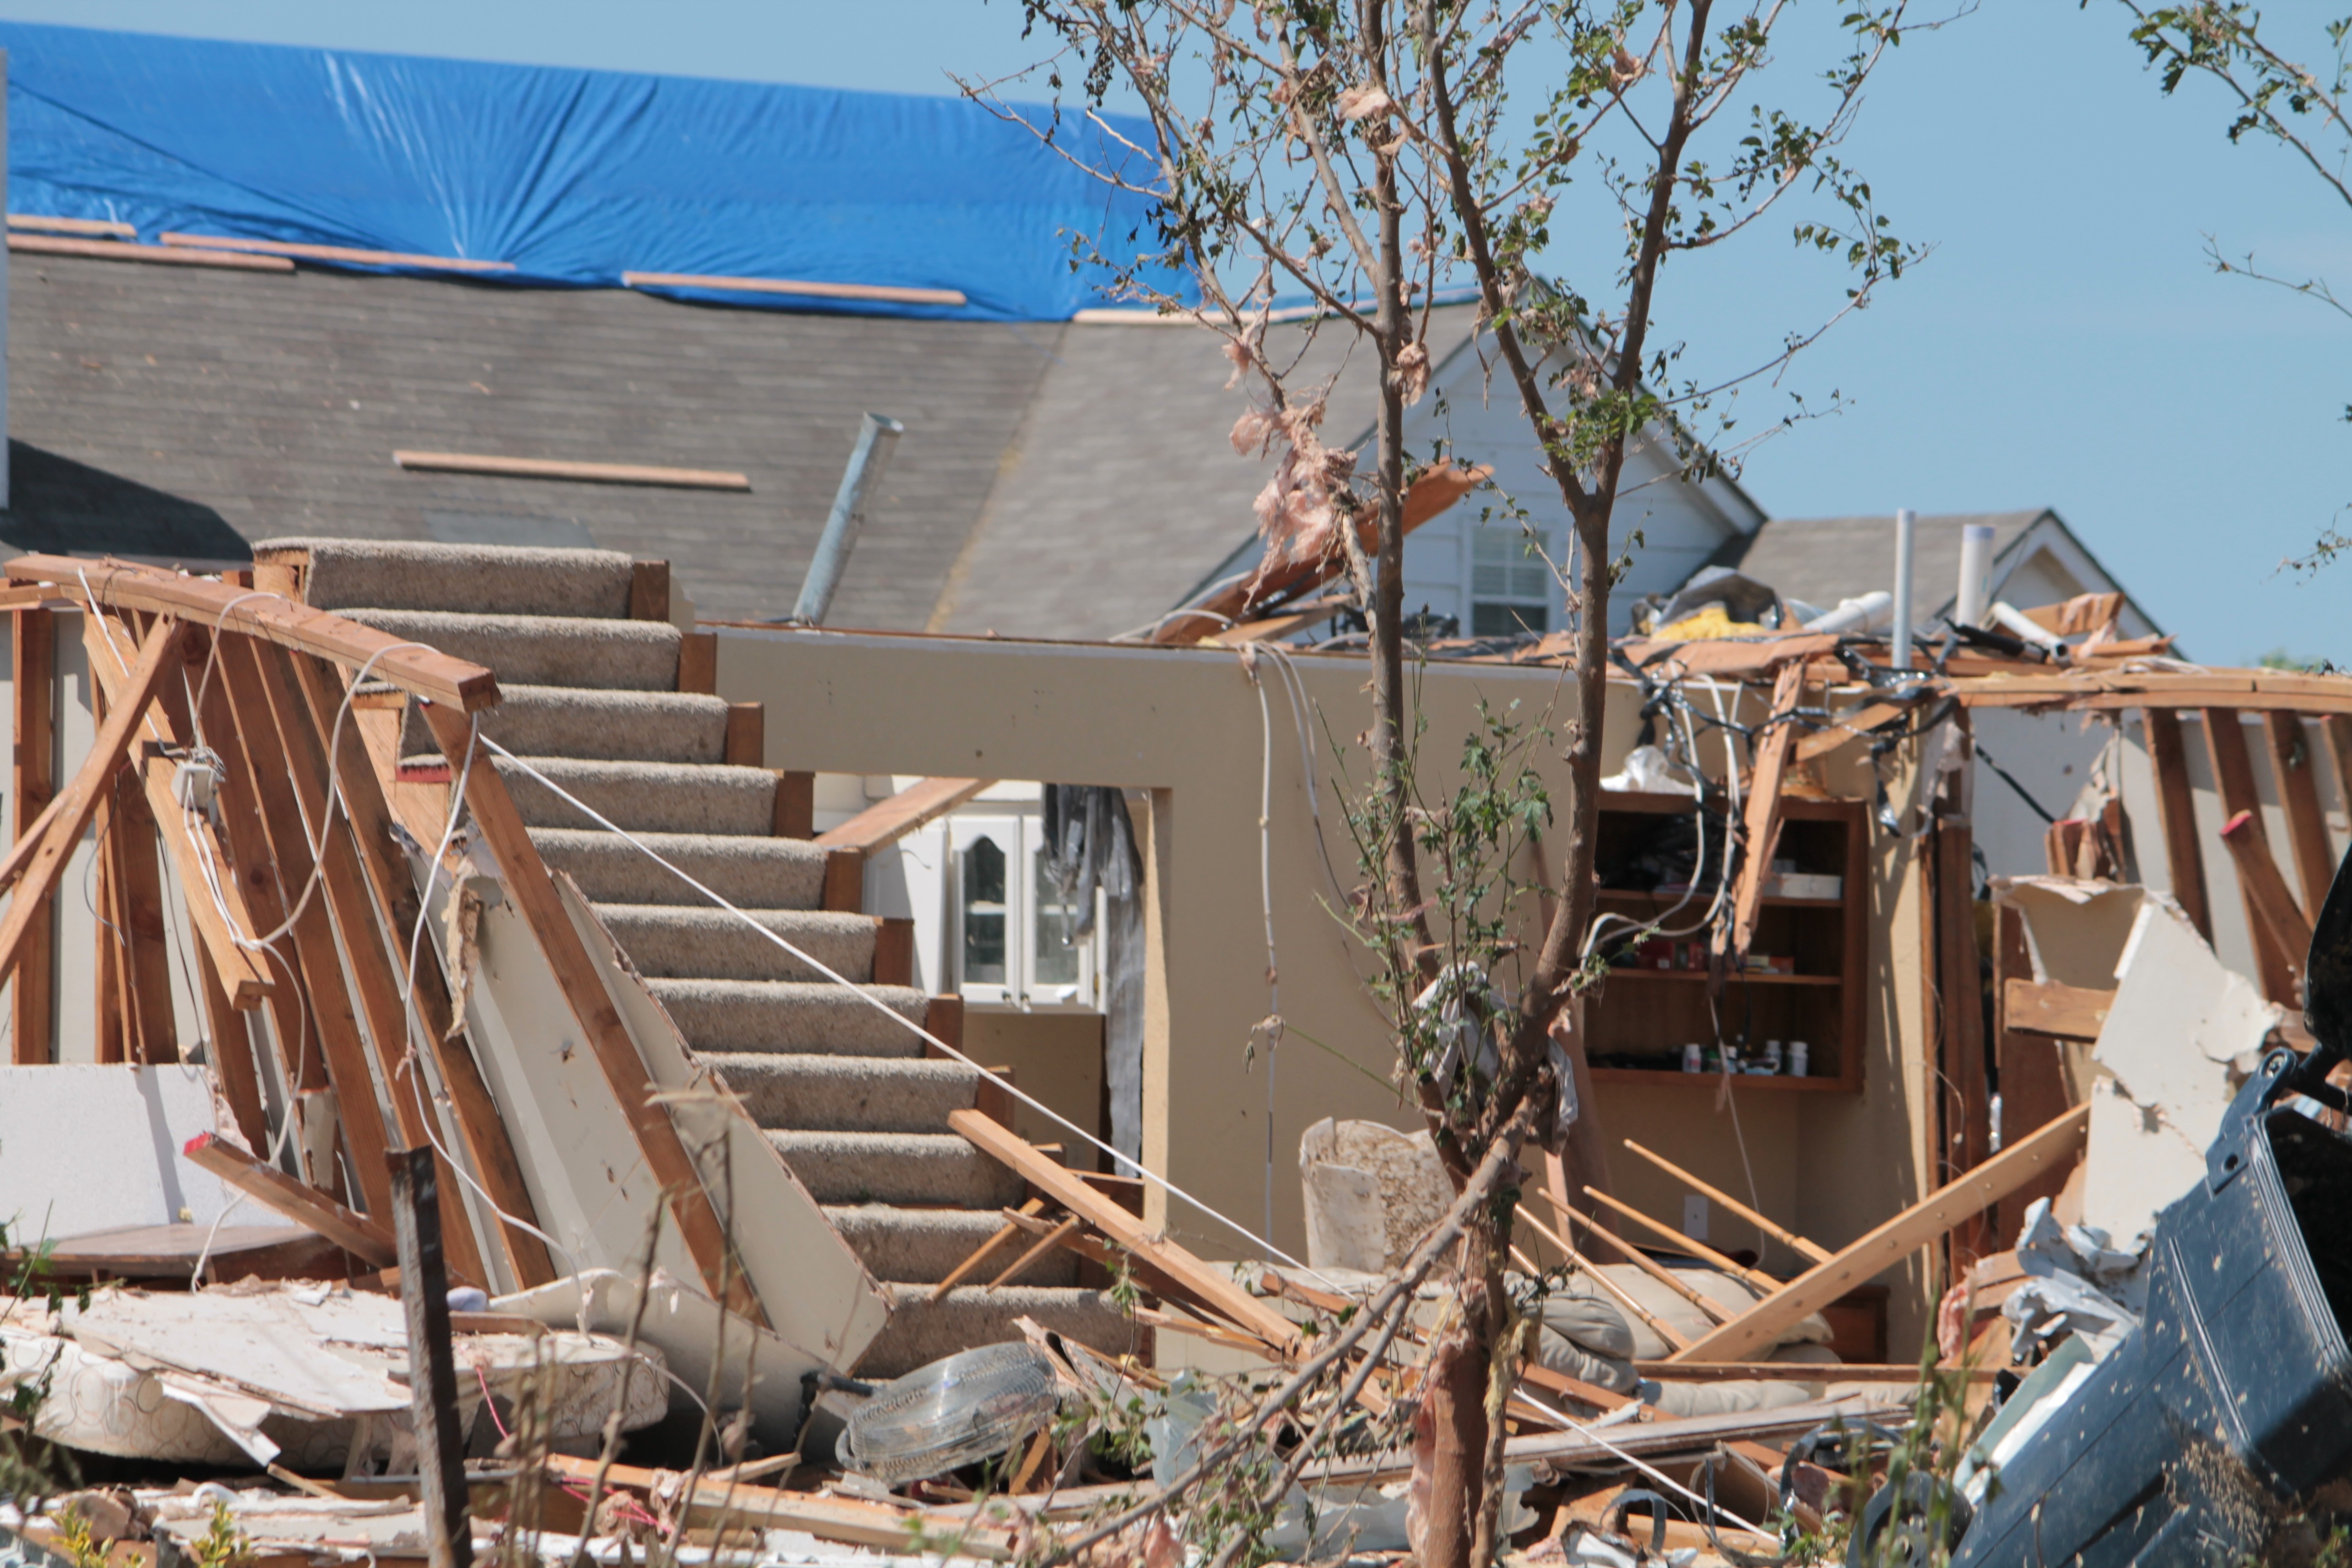
house, roof, building, shack, ruin, destroyed, tornado, natural disaster, stairs, ruins, disaster, destruction, oklahoma, demolition, earthquake, moore, devastation